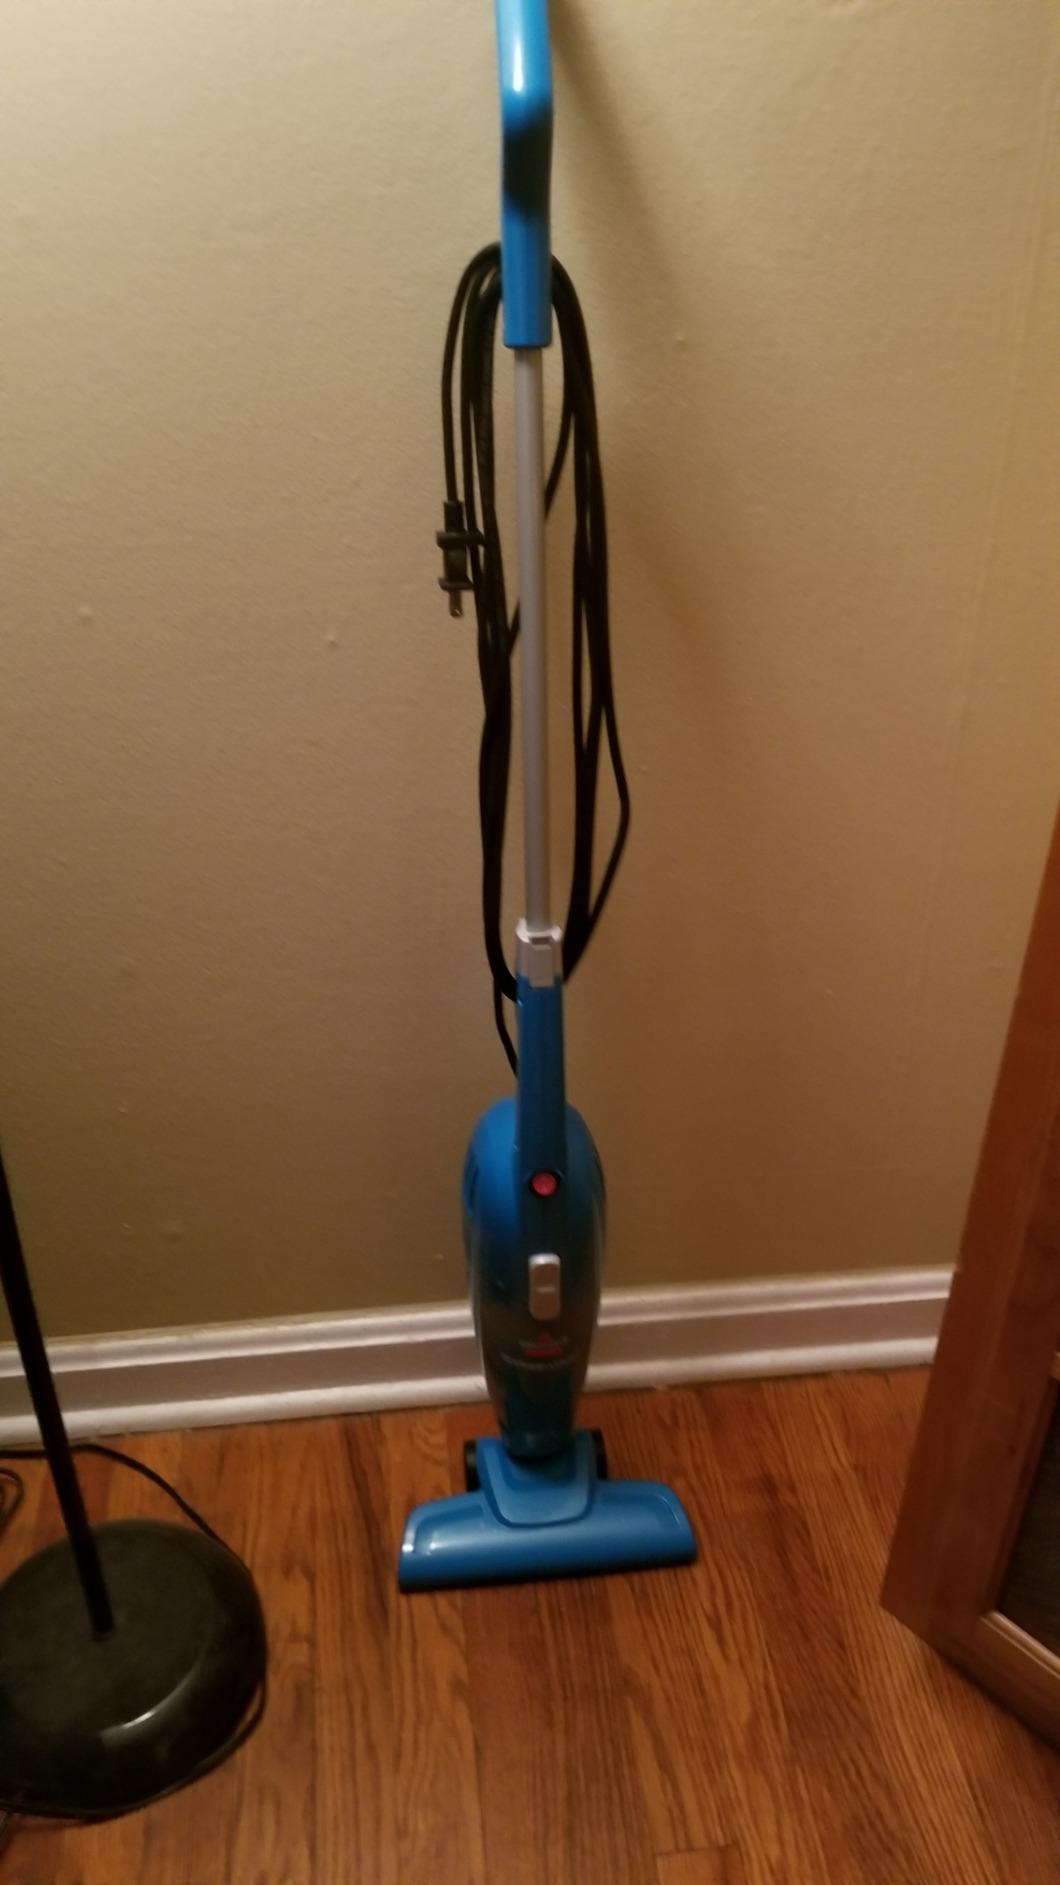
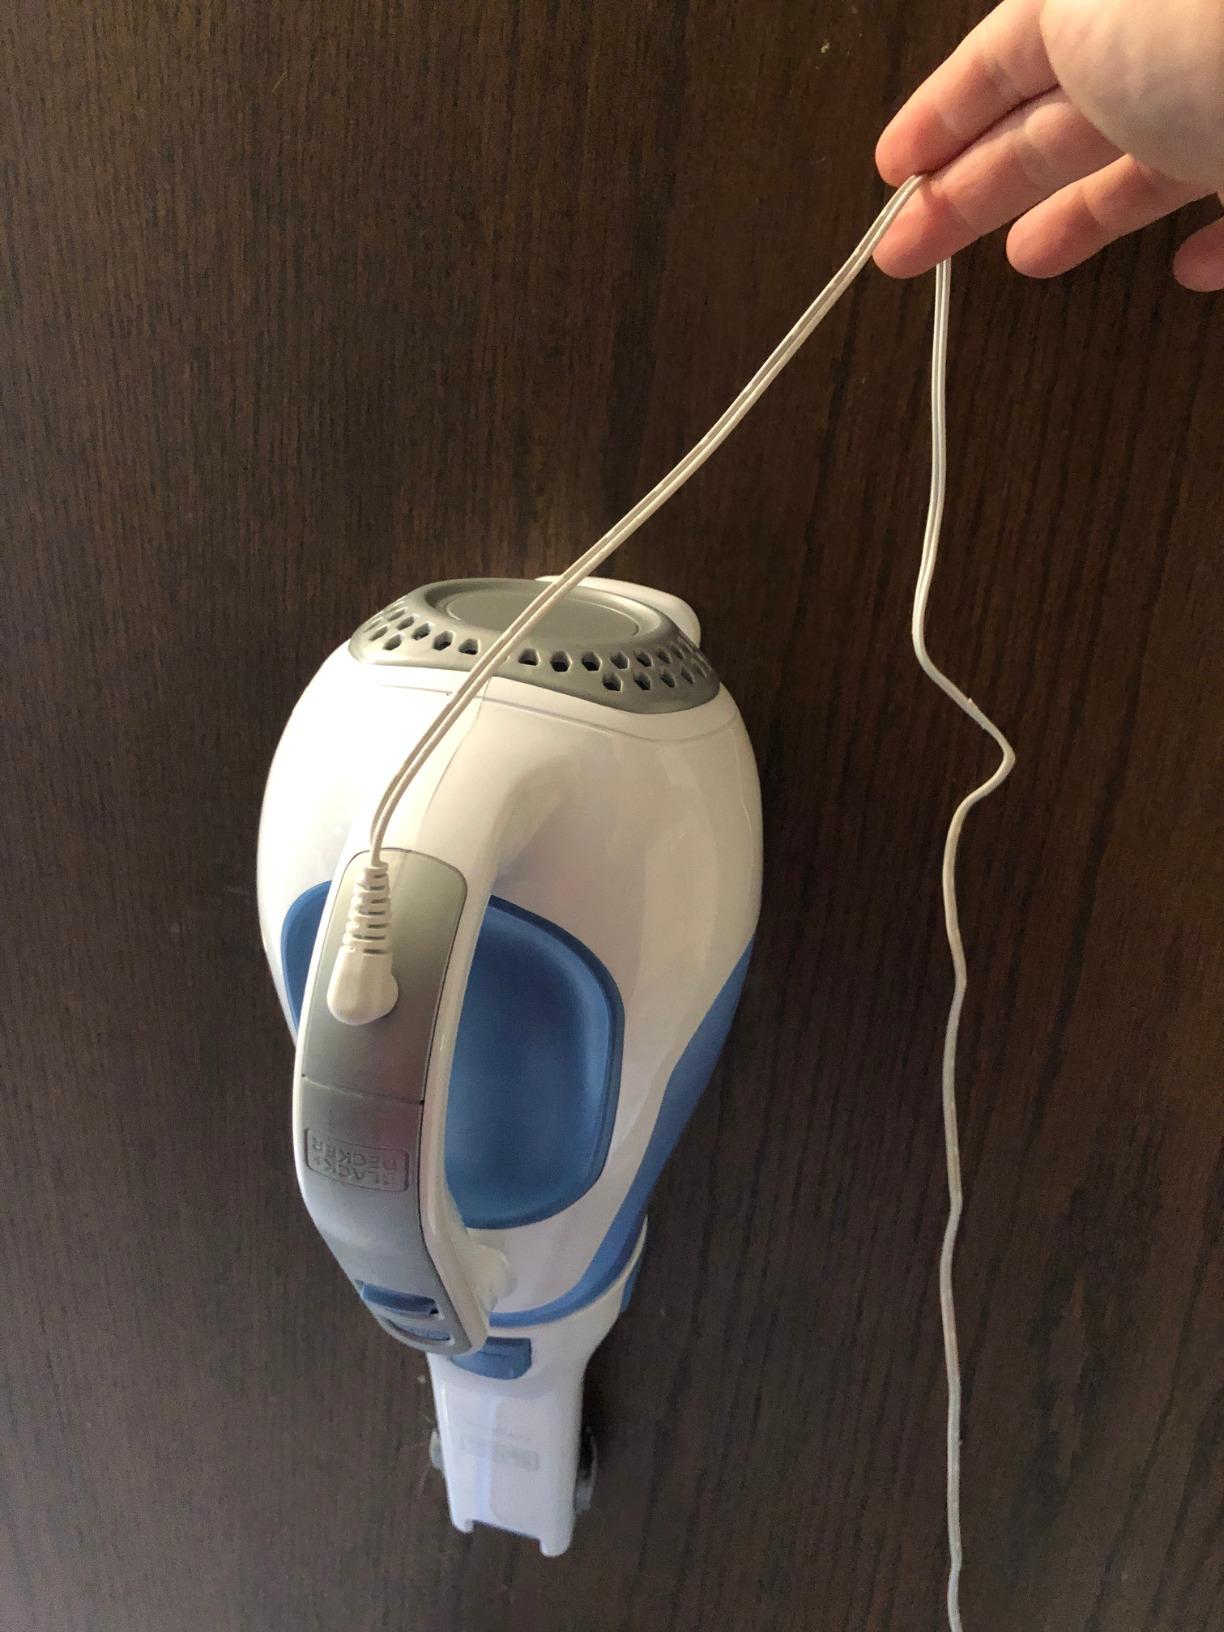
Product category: items_vacuum
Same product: no